Back to the Stone Age

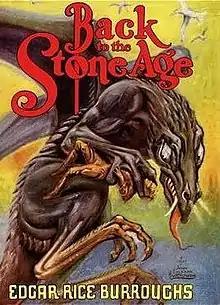
Dust-jacket illustration of "Back to the Stone Age"

Back to the Stone Age is a novel by American writer Edgar Rice Burroughs, the fifth in his series set in the lost world of Pellucidar. It first appeared as a six-part serial in "Argosy Weekly" from January 9 to February 13, 1937, under the title "Seven Worlds to Conquer". It was first published in book form in hardcover by Edgar Rice Burroughs, Inc. in September, 1937 under the present title, and has been reissued a number of times since by various publishers.